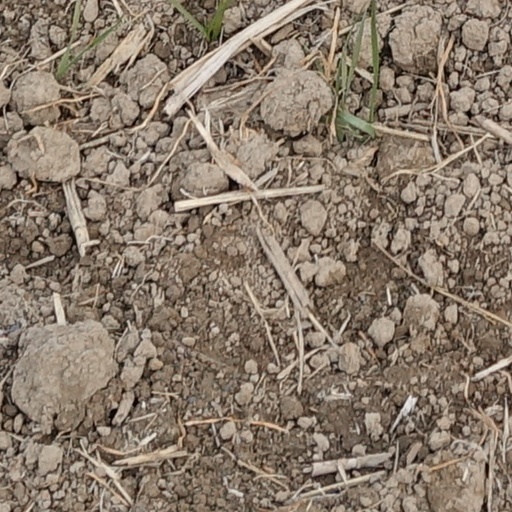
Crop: wheat